Medieval parish churches of York

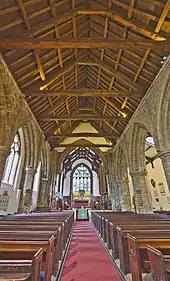
Inside Holy Trinity Micklegate

A church has been on the site of All Saints since before the Norman Conquest, but the present building is almost entirely fourteenth- and fifteenth-century. As with St. Denys (below), part of the building was demolished in the late eighteenth century: the east end (chancel and aisles) was removed so that the market-place in Pavement could be expanded. The present east end (originally the crossing) was rebuilt to a design by George Edmund Street in 1887, but the remains of the medieval chancel-arch can still be seen above the east window inside the church.